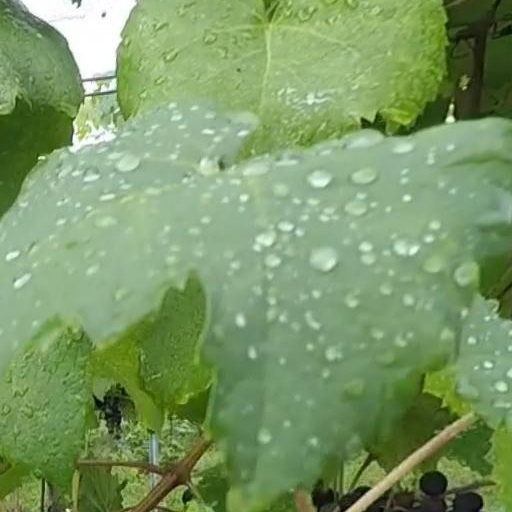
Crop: grape